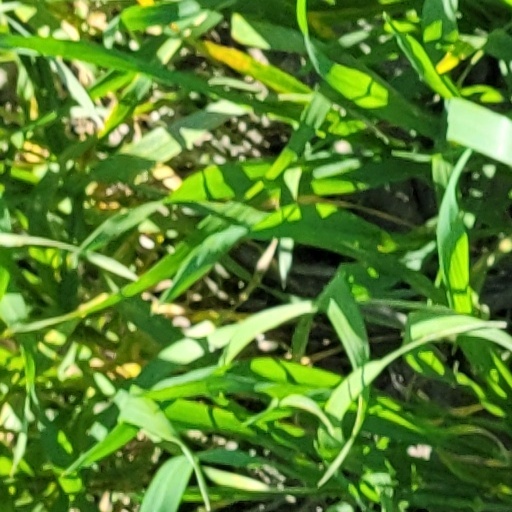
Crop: wheat